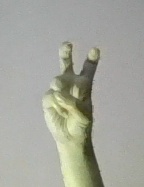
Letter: toot